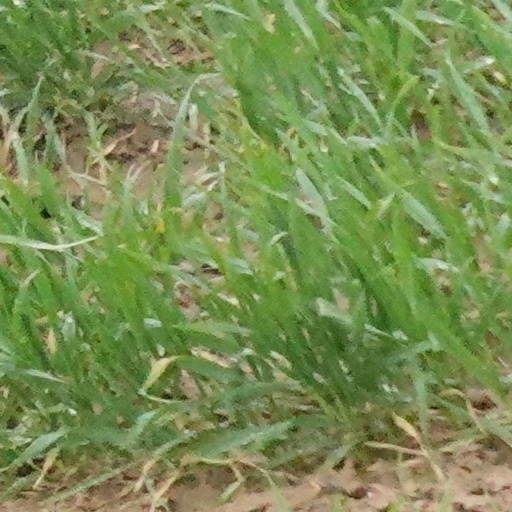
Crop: wheat